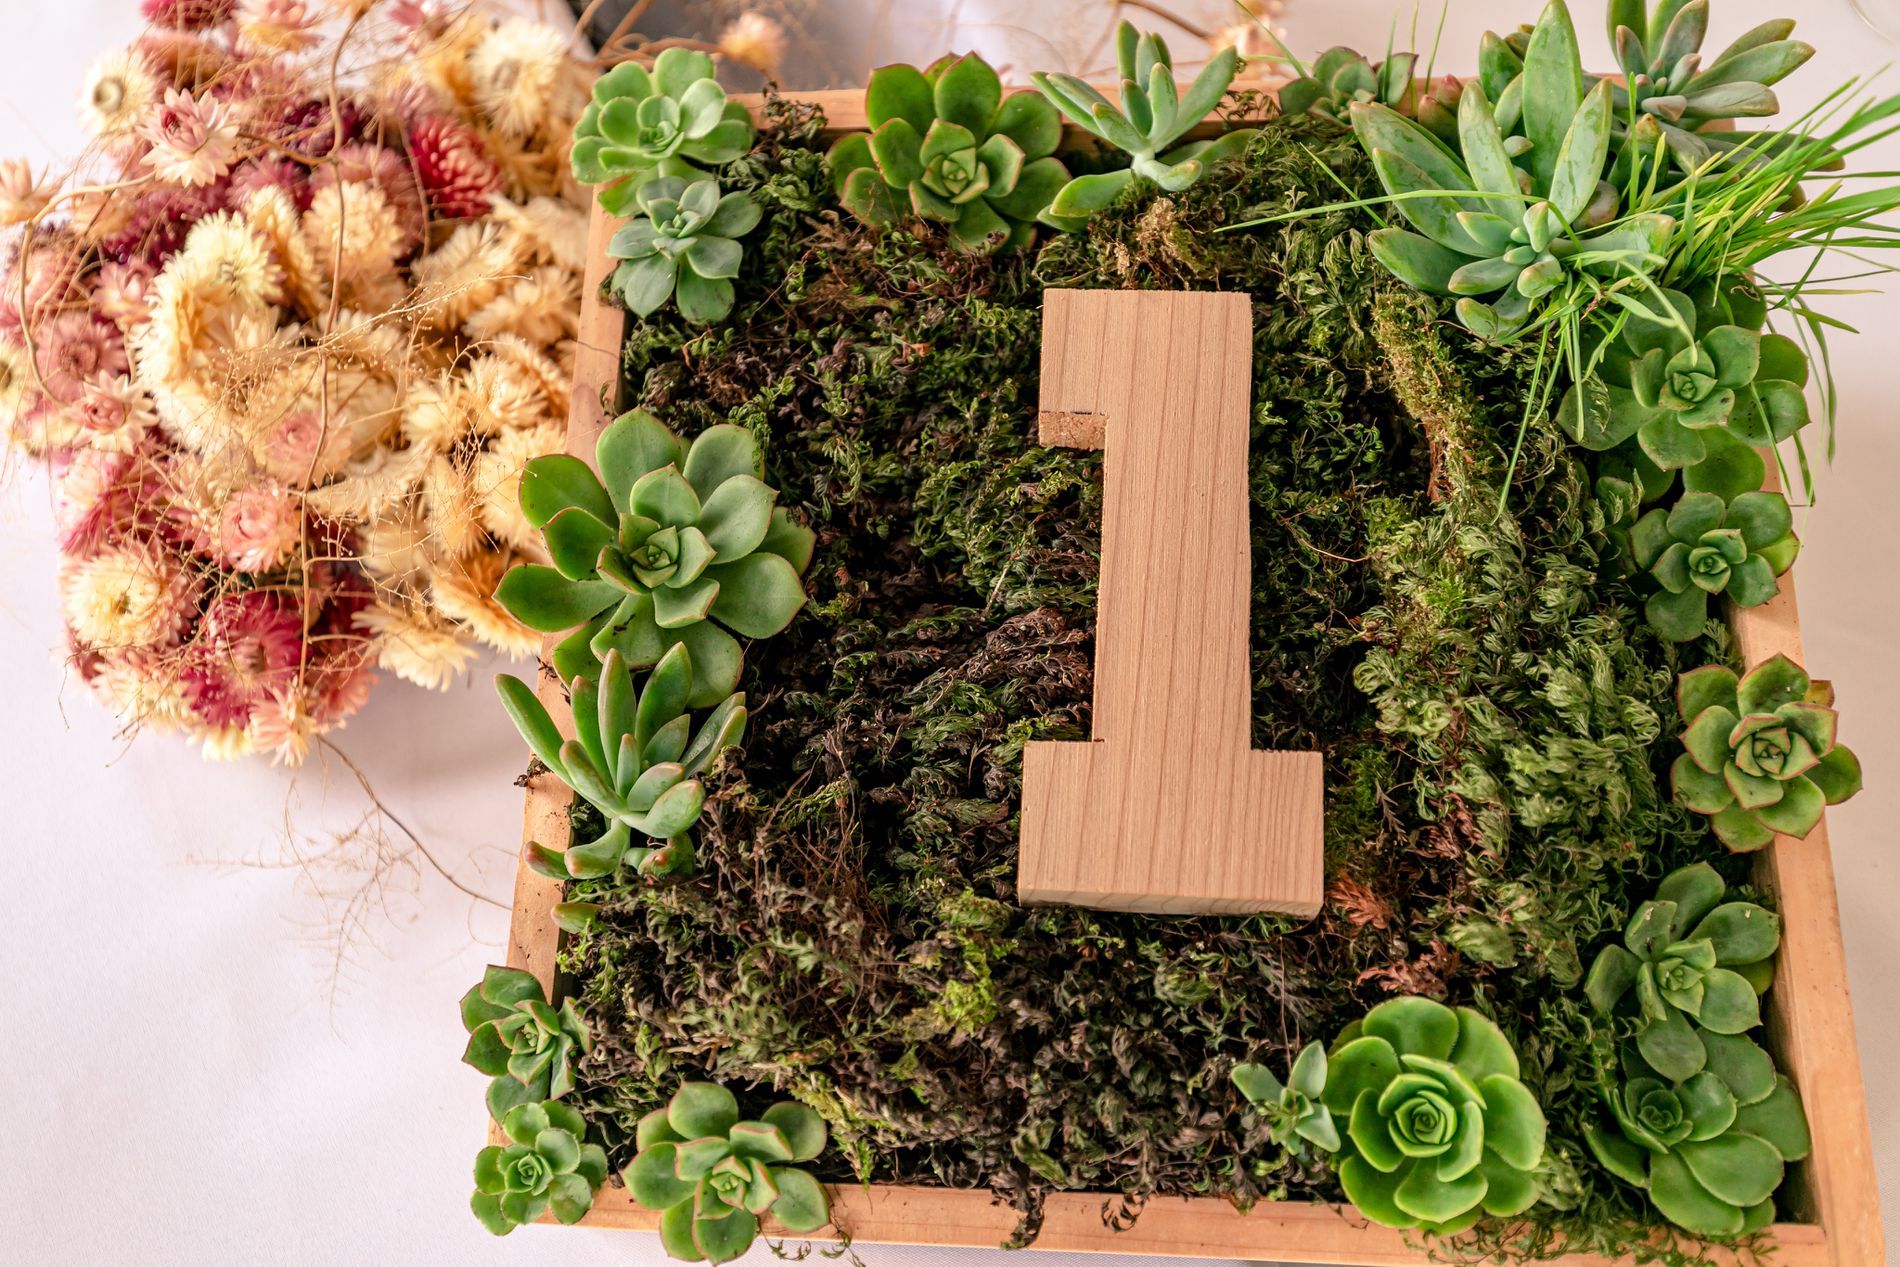
Number 1 on a Plant
The image features a box filled with green plants with a wooden number one in the center of the pot. At the left of the pot, there's a bouquet of dried flowers.
This top-down shot shows a pot filled with green plants with a number one wooden figure in the center of the pot. And a bouquet of dried flowers next to it. The mood is natural, and the color palette is earthy due to the presence of wood, plants, and flowers.
Labels: Plant, Potted Plant, Jar, Symbol, Furniture, Cricket, Cricket Bat, Sport, Text, Herbal, Herbs, Moss, Pottery, Number, Planter, Vase, Cross, Table, Wreath, Bouquet, Backdrop
Camera: Canon Canon EOS 5D Mark IV
Lens: EF16-35mm f/4L IS USM, Canon EF 16-35mm f/4L IS USM
Aperture: F4
Exposure: 1/200 sec
ISO: 800
Focal length: 35.0 mm